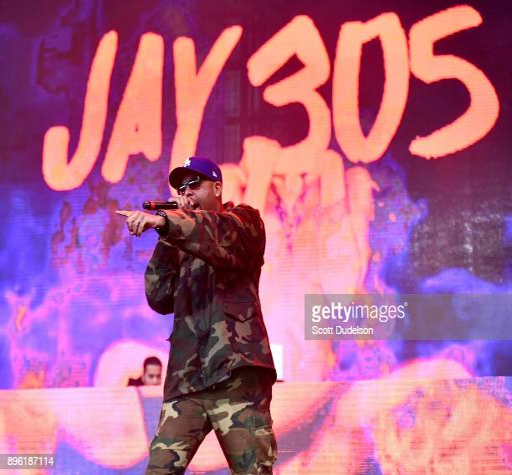
music artist performs onstage at festival